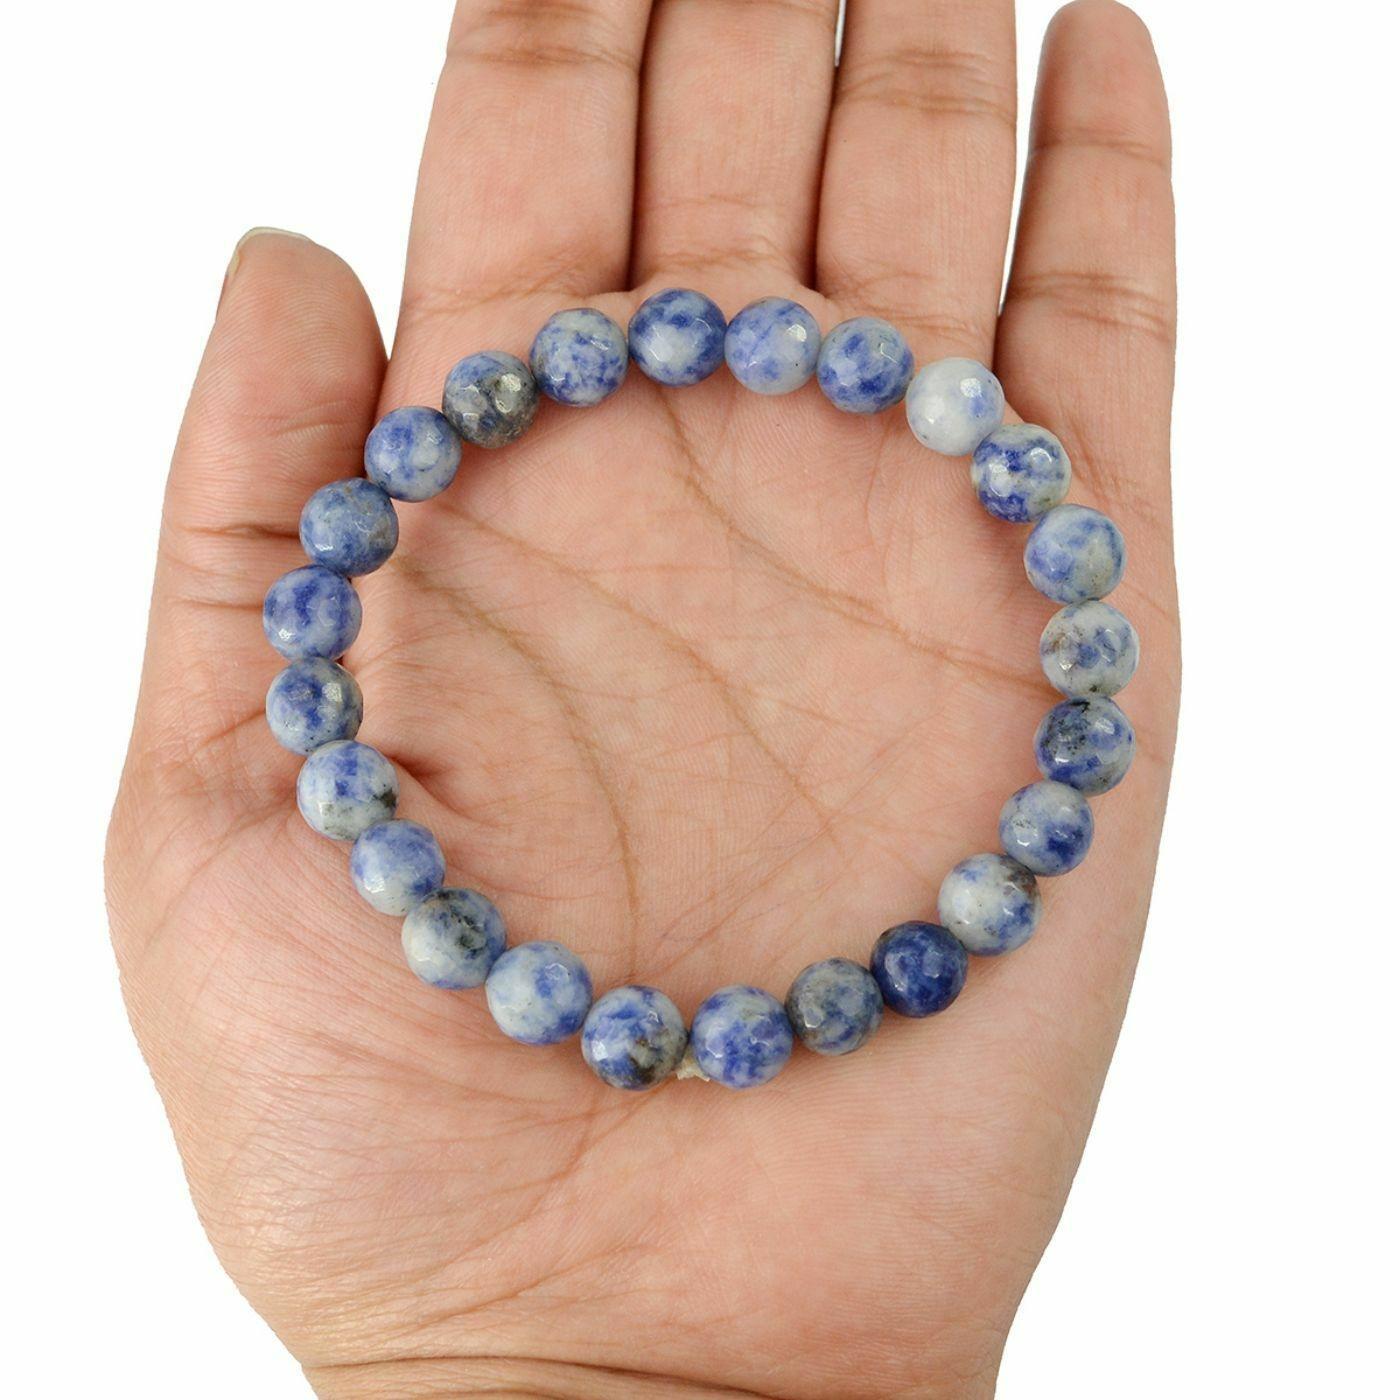
Reiki Crystal Products Sodalite Faceted Bead 8 mm Bracelet for Reiki and Crystal Healing Stones
Type: Bracelets & Bangles
Brand: Reiki Crystal Products
Price: Rs. 475
Stretchable Elastic Handmade Natural Crystal Stone Bracelet | Diameter : 2.5 Inch. | Stone Size - 8 mm DC | Charged By Reiki Grand Master & Vastu Expert
Features: Stretchable Elastic Handmade Natural Crystal Stone Bracelet | Diameter : 2.5 Inch. | Stone Size - 8 mm | Shape : Diamond Cut | Charged By Reiki Grand Master & Vastu Expert,Natural Healing Stone for Reiki Healing, Crystal Healing, Numerology, Tarot, Astrology, Vastu, Angle Healing & Feng Shui,100% Authentic, Original and Natural Healing Stone / Crystal - small holes, crack marks on the surface or inside the stones are often visible,Material : Natural Healing Stones See Images & Product Description For Healing Properties /Advantages,Stylish Party-Daily-Office-Casual Wear Reiki Healing Stone Bracelet for Men, Women, Boys, Girls. Best for Gifting & Personal Use.
Included: Pack Of 1 X Sodalite 8 mm DC Bracelet